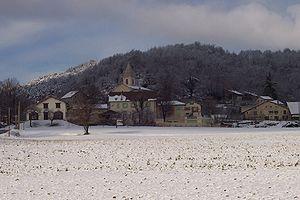
village de Presles (38) en hiver
Presles est une commune française située dans le département de l'Isère en région Auvergne-Rhône-Alpes. Elle fait partie de la communauté de communes de Saint-Marcellin Vercors Isère Communauté.